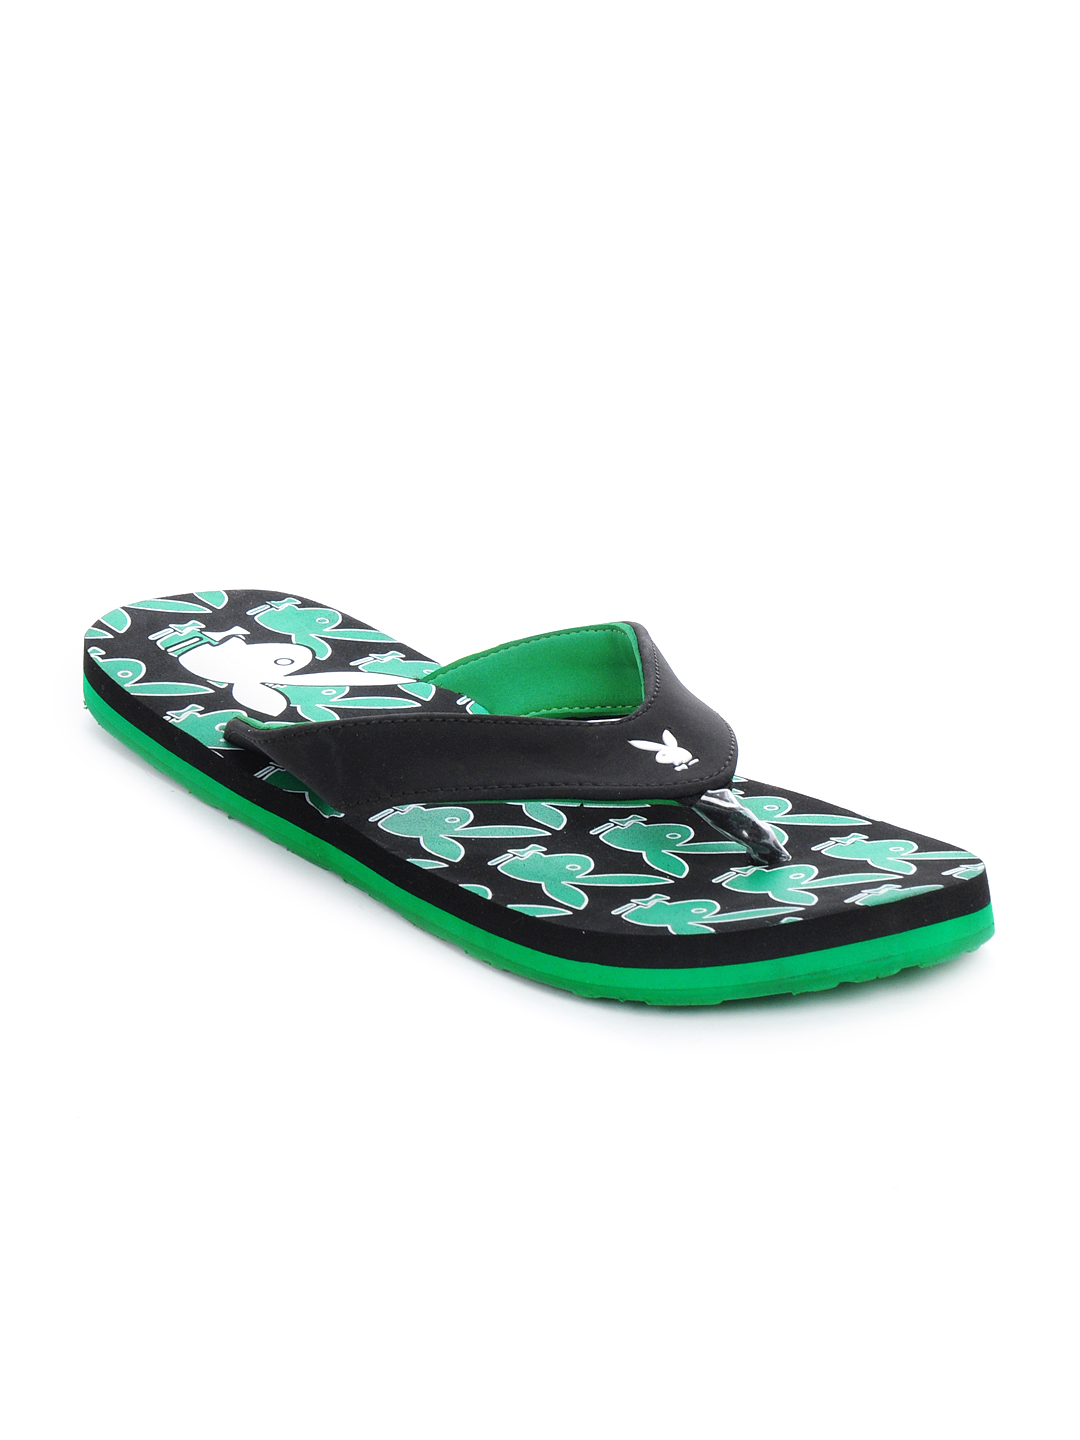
Playboy Men Black Casual Flip Flops
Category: Footwear / Flip Flops / Flip Flops
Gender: Men
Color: Black
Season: Fall 2012
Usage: Casual